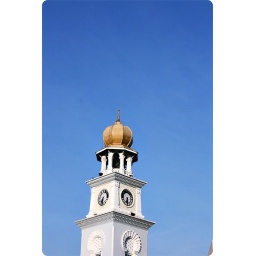
Was in the car with Haziq. I opened up the car's window and shoot this.